Mariale

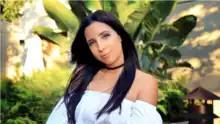
Mariale posing for CAA article

Marialejandra Marrero (born March 21, 1991), better known as Mariale, is a Venezuelan internet personality and YouTuber residing in Los Angeles, California. She is better known for hosting and producing the YouTube channels "Mariale", "SinPatuque," "Mar ♥" and "Babymar". She has a combined following of more than 21 million people just on YouTube.